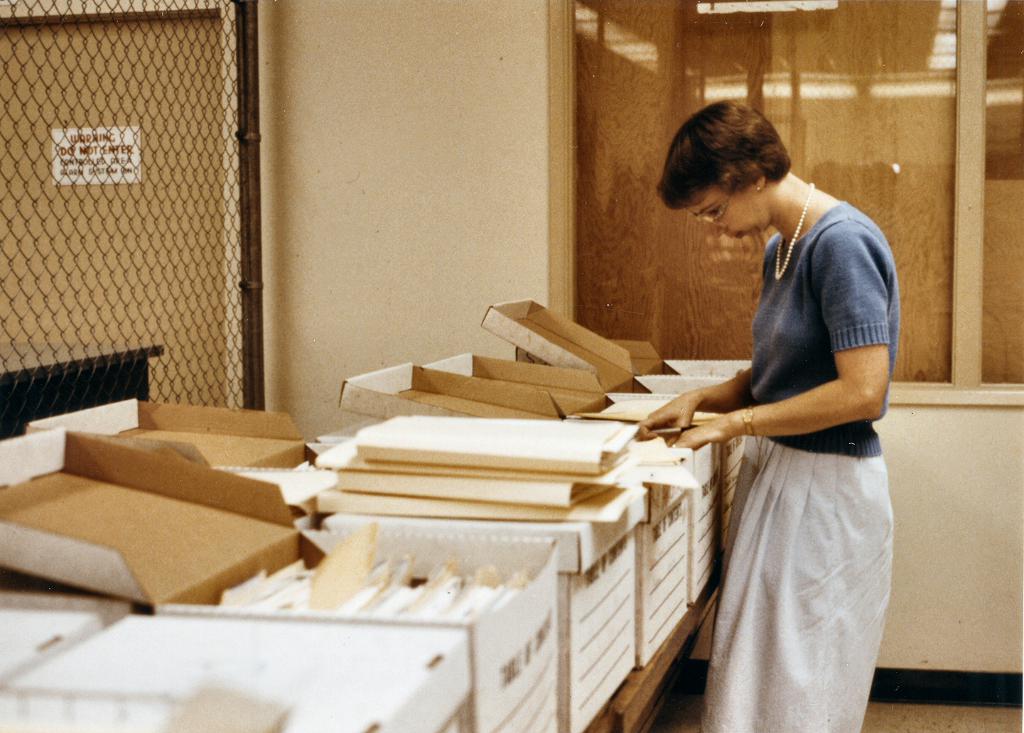
Label: others